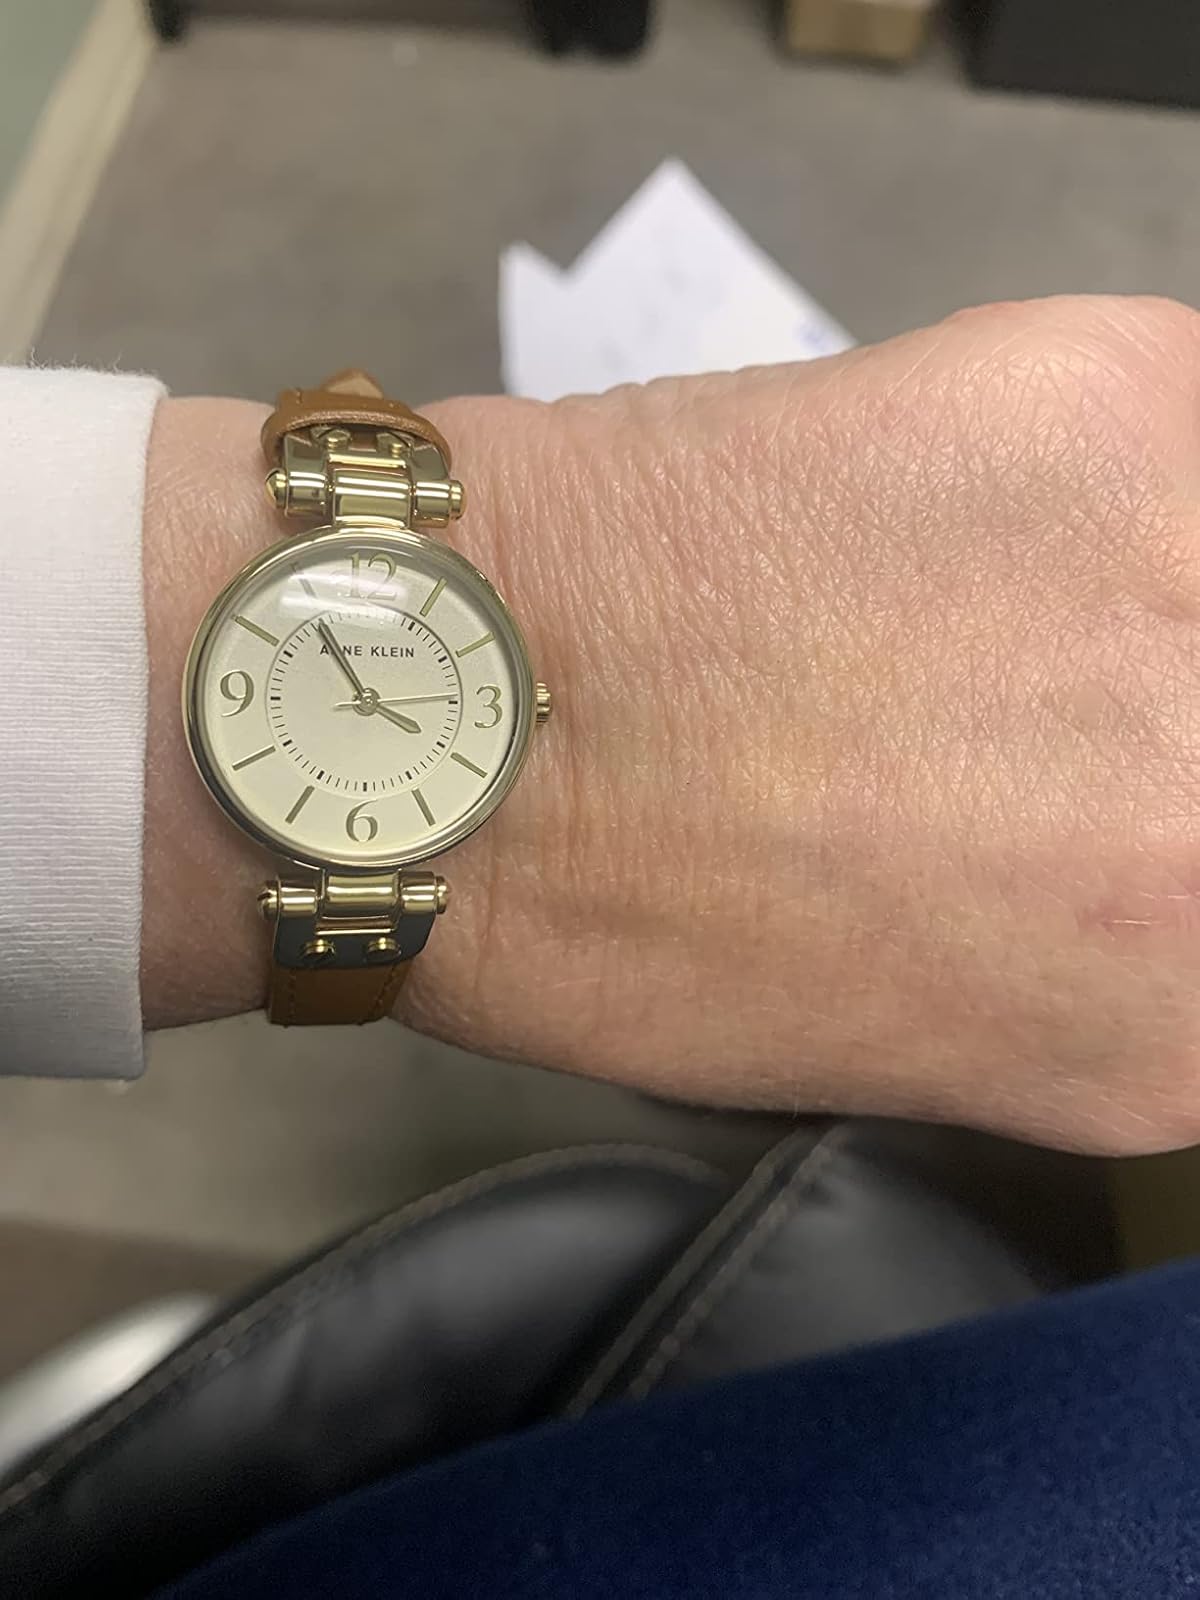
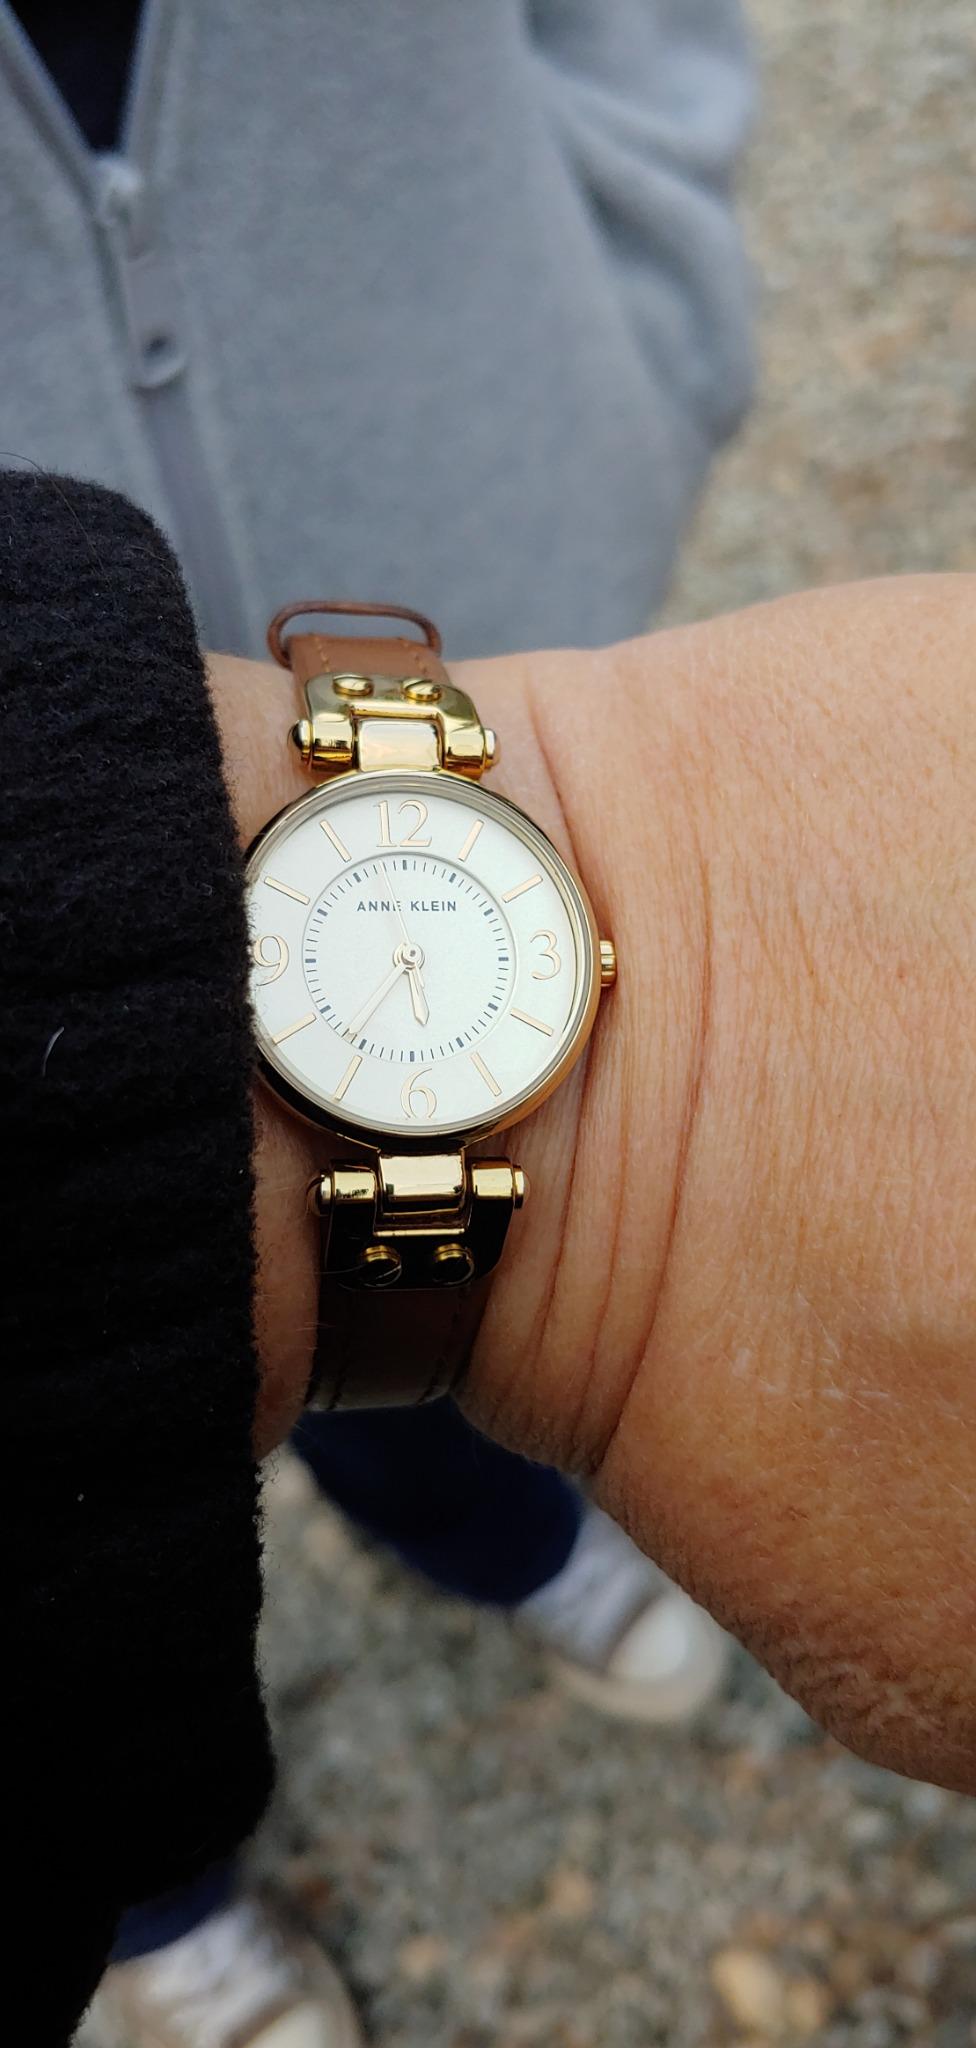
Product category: accessories_watch
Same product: yes